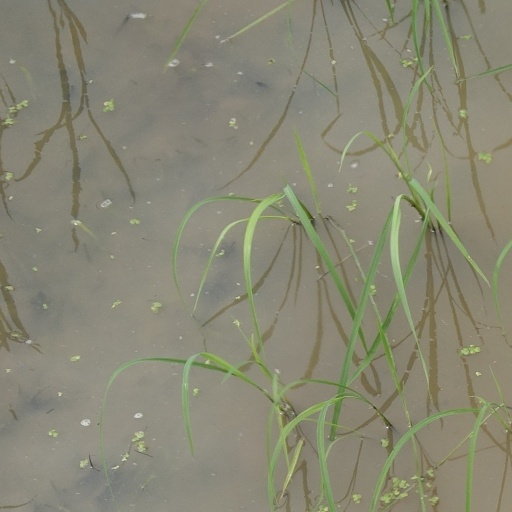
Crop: rice